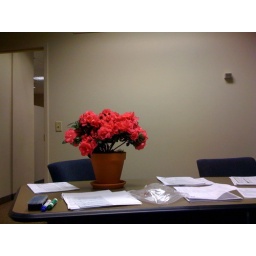
flowers in the office